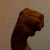
The image shows a hand gesture representing the letter 'M' in Indian Sign Language.